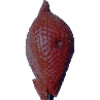
Label: Salak 1